Menaion

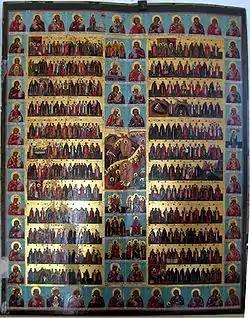
Russian icon with menaion (ru: минея)

The term "Menaion" is also applied to icons of all the saints whose feast days fall within a particular month. A particular church may have 12 such icons, one for each month of the year, or it may have one large icon depicting all 12 months on one panel.